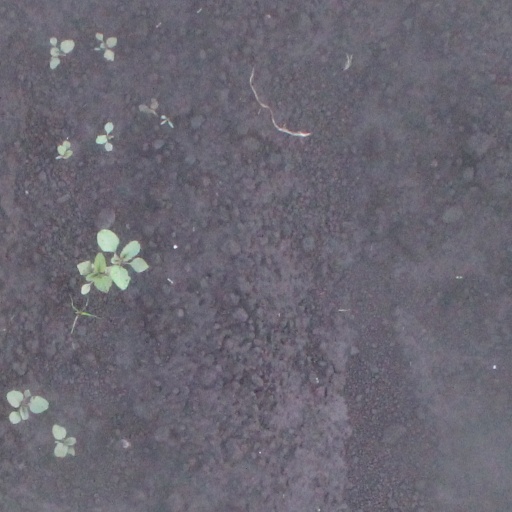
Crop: soybean